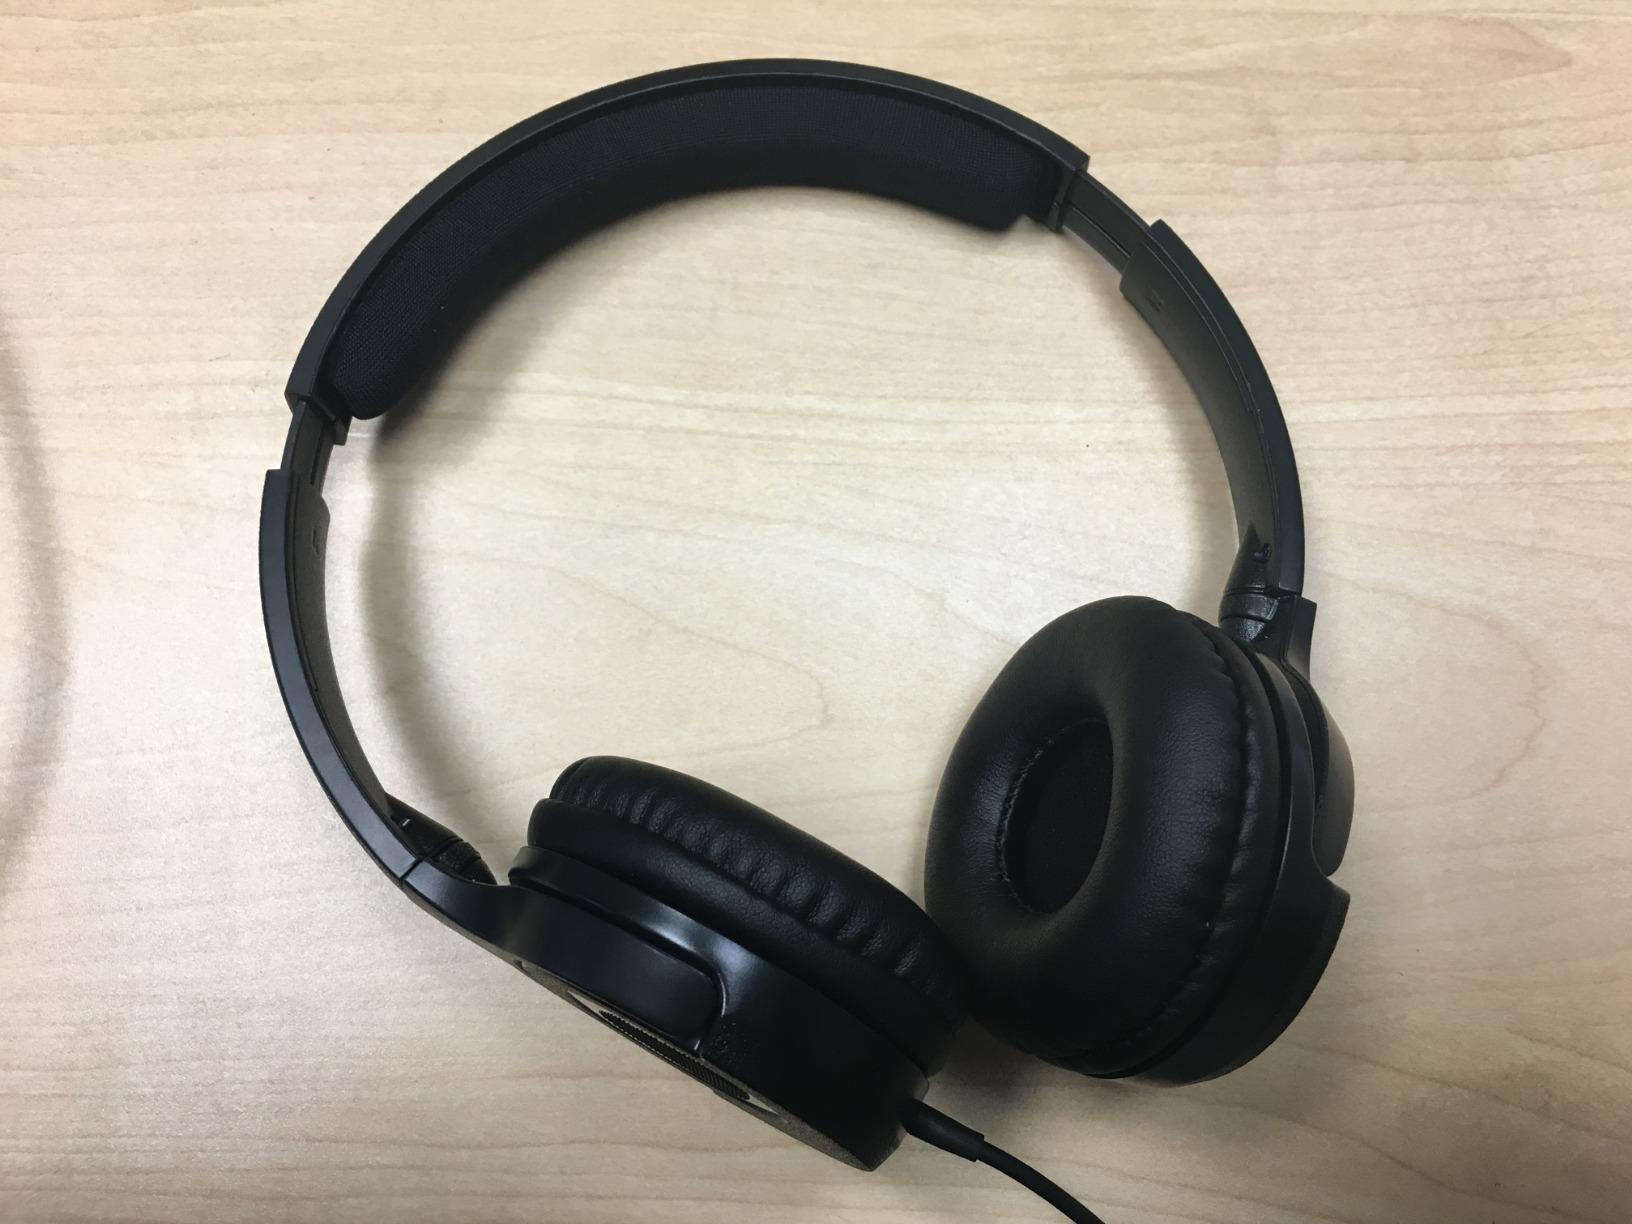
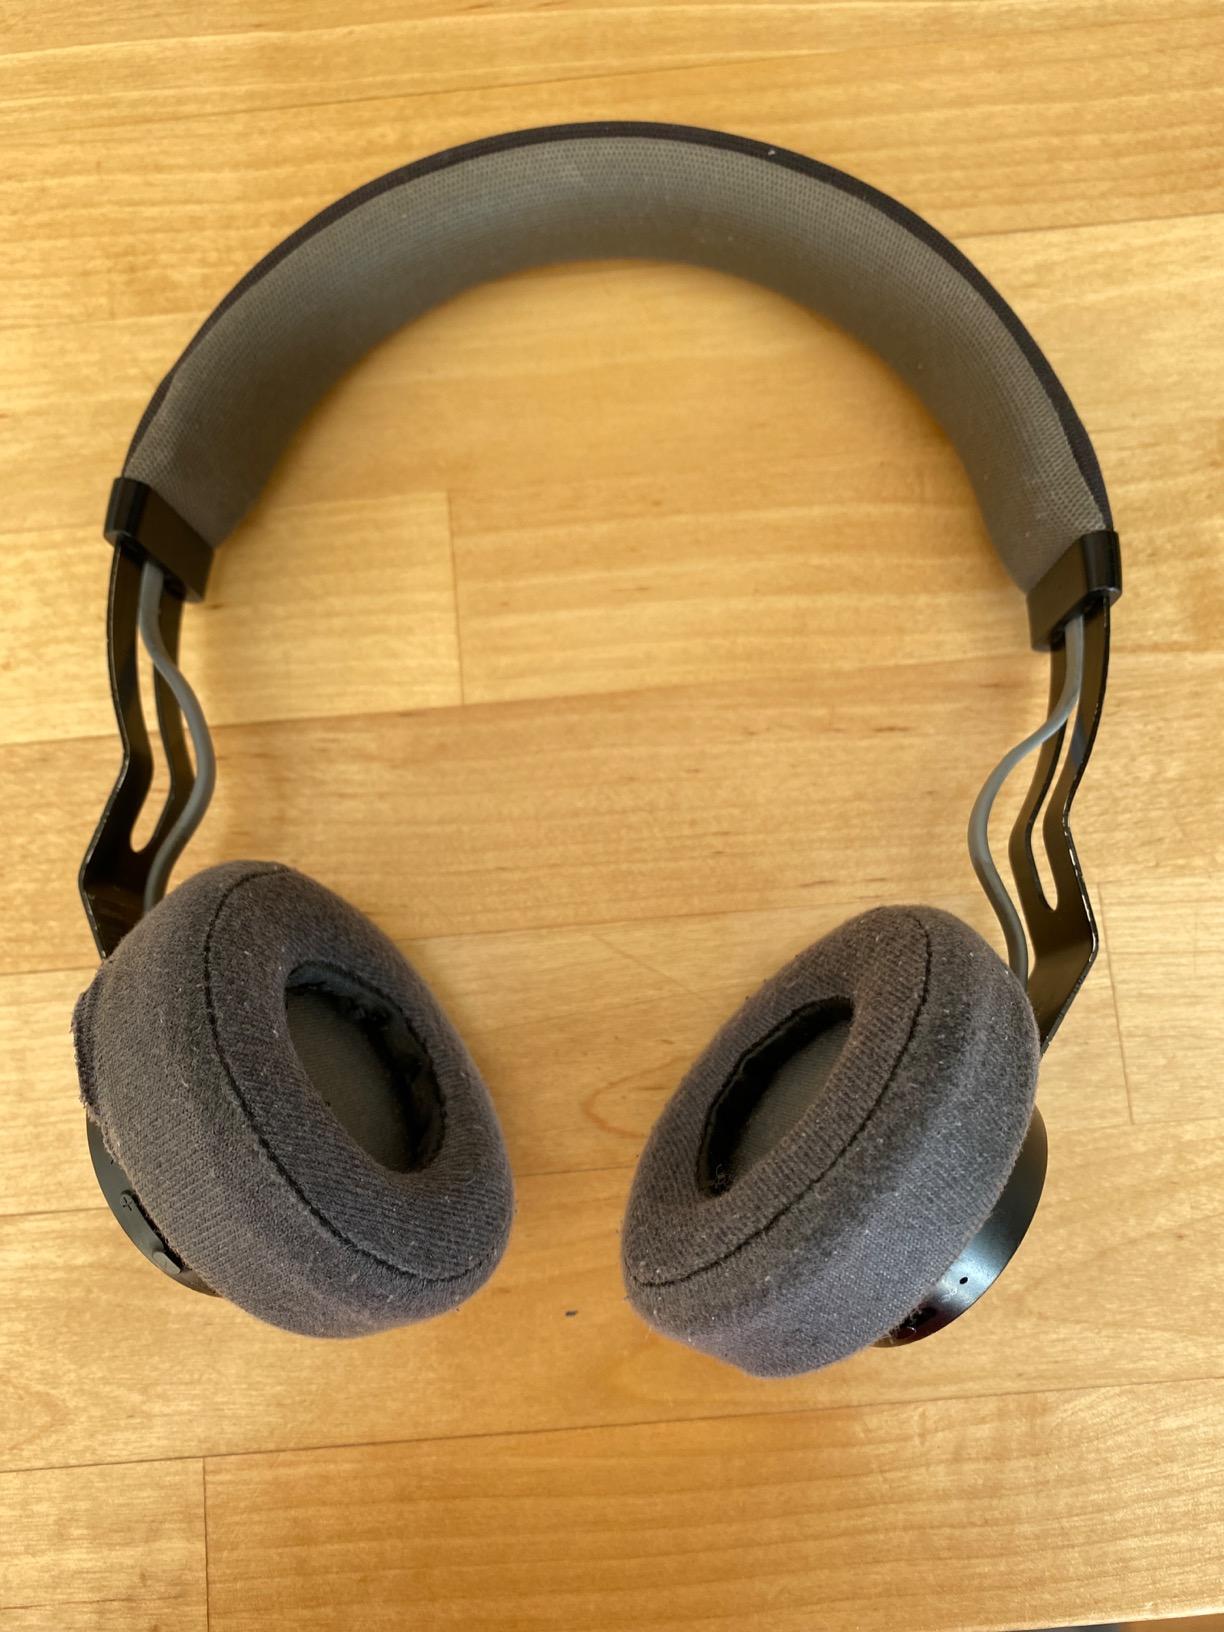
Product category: headphones
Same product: no